Wakame

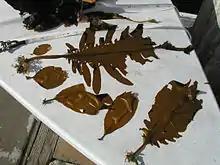
"Undaria pinnatifida" growth stages, from sprouts to young adults. Specimens from Monterey Harbor, California.

Japanese and Korean sea-farmers have grown wakame for centuries, and are still both the leading producers and consumers. Wakame has also been cultivated in France since 1983, in sea fields established near the shores of Brittany.